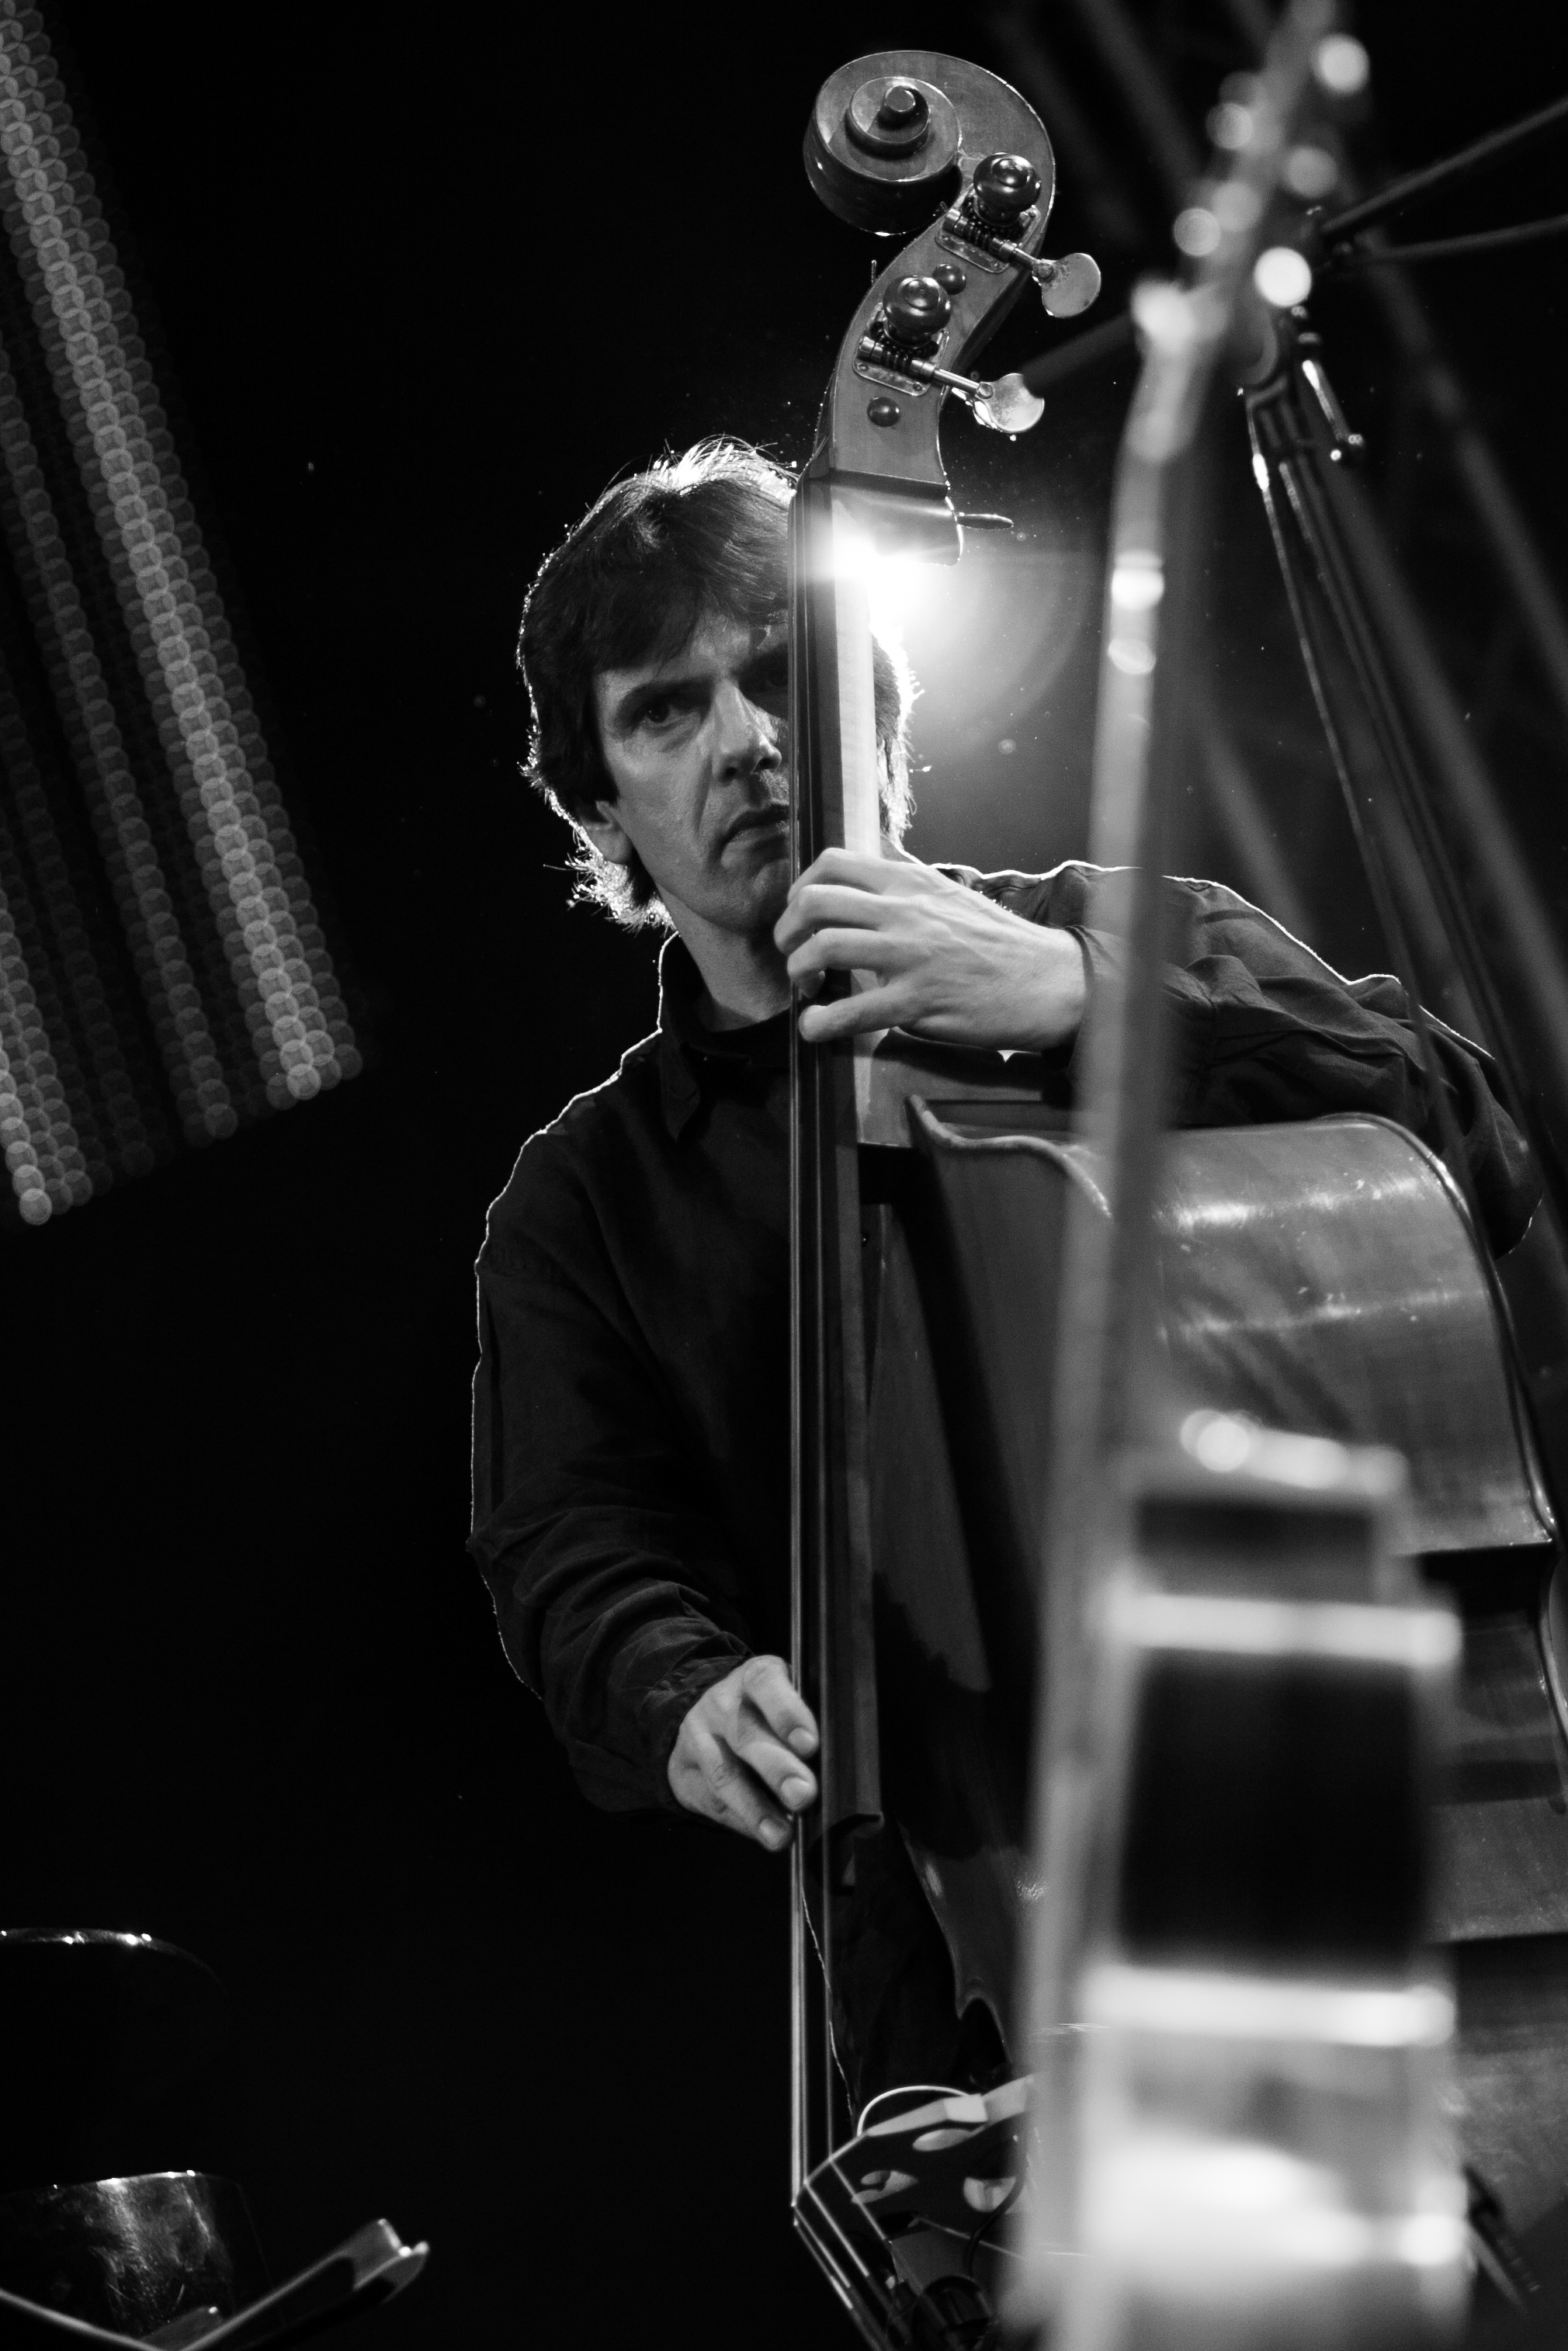
music, black and white, photography, guitar, concert, live, musician, black, monochrome, stage, brussels, marathon, jazz, bruxelles, 2012, catherine, philip, quartet, performance, singing, guitarist, drums, drummer, entertainment, performing arts, monochrome photography, film noir